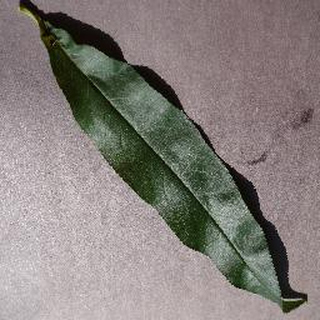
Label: healthy_peach